Measuring the World

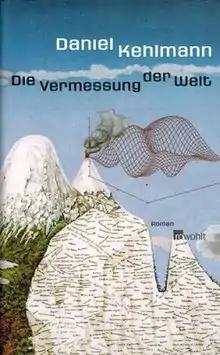
First edition (German)

Measuring the World is a novel by German-Austrian author Daniel Kehlmann, published in 2005 by Rowohlt Verlag, Reinbek. The novel re-imagines the lives of German mathematician Carl Friedrich Gauss and German geographer Alexander von Humboldt—who was accompanied on his journeys by French explorer Aimé Bonpland—and their many groundbreaking ways of taking the world's measure, as well as Humboldt's and Bonpland's travels in America and Humboldt's meeting with Gauss in 1828. One subplot fictionalises the conflict between Gauss and his son Eugene; while Eugene wanted to become a linguist, his father decreed that he study law. The book was a bestseller; by 2012, it had sold more than 2.3 million copies in Germany alone.